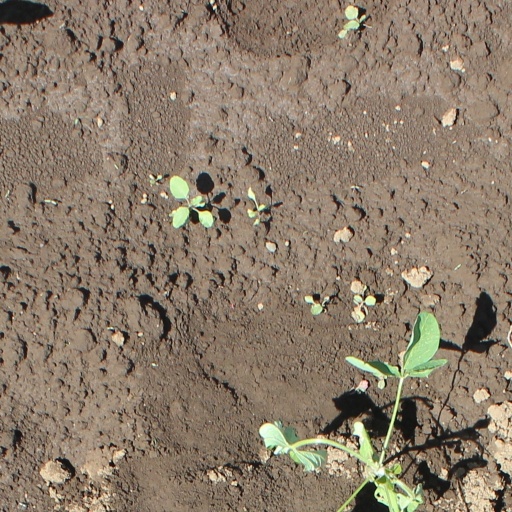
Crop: soybean